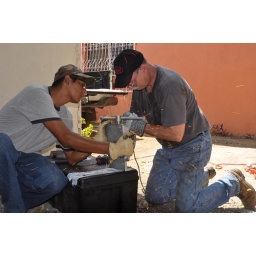
Beginning construction on the truck rack for the water supply and construction teams. This will be greatly used in upcoming trips.